North American BT-9

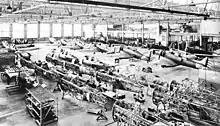
BT-9 production in 1936.

The NA-26, an improved model with retractable landing gear which became the prototype for AT-6 Texan advanced trainer, was developed from the NA-16 design.